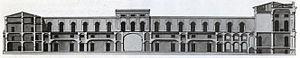
Le Petit Ermitage est un monument architectural qui fait partie du complexe du Musée de l'Ermitage à Saint-Pétersbourg. Il est construit durant les années 1764 à 1775, par les architectes Jean-Baptiste Vallin de La Mothe et Georg Friedrich Veldten. Le bâtiment donne sur le Quai du Palais et la Rue Millionnaïa et fait le lien entre le Palais d'Hiver baroque et les édifices de style classique : Grand Ermitage et Nouvel Ermitage. Son nom de Petit Ermitage lui est donné parce que Catherine II y organisait des spectacles et des divertissements, alors que les autres bâtiments servaient de salles d'expositions pour les musées.